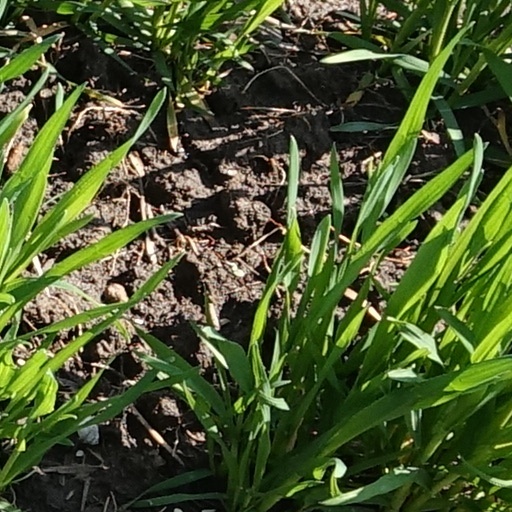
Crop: wheat